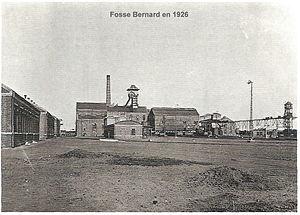
La fosse Bernard de la Compagnie des mines d'Aniche est un ancien charbonnage du Bassin minier du Nord-Pas-de-Calais, situé à Douai, dans le hameau de Frais-Marais. Le fonçage du puits commence en 1911, et l'exploitation débute en 1913. Ce n'est qu'après la reconstruction que l'exploitation est intensive. Lorsque la Compagnie d'Aniche rachète celle de Flines le 13 janvier 1922, la fosse nᵒ 2 assure l'aérage de la fosse Bernard, qui n'a toujours compté qu'un puits sur son carreau.
La Compagnie des mines d'Aniche était une compagnie qui exploitait des mines de charbon dans la région Nord-Pas-de-Calais en France et qui possédait aussi des usines et des lavoirs.